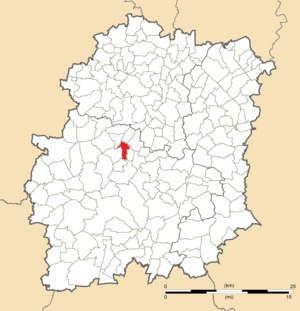
Carte de position de Saint-Sulpice-de-Favières en Essonne (91)
Saint-Sulpice-de-Favières est une commune française située dans le département de l'Essonne en région Île-de-France.